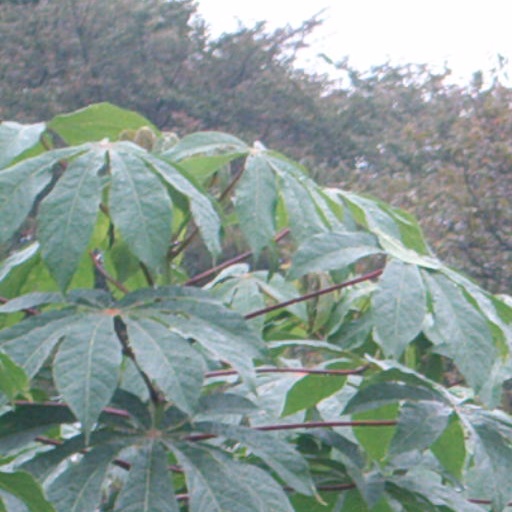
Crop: cassava